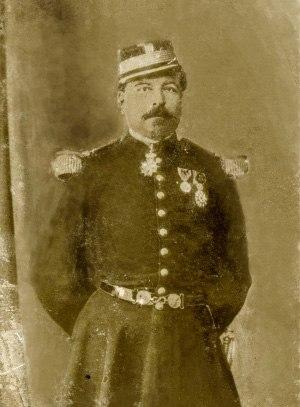
Le général français Jean-Auguste Margueritte.
Jean-Auguste Margueritte, né le 15 janvier 1823 à Manheulles et mort le 6 septembre 1870 à Beauraing, est un général de division français, tombé lors de la guerre de 1870.
L'armée dite de Châlons est une unité militaire française qui combattit durant la guerre franco-prussienne de 1870. Mise sur pied au camp de Châlons le 17 août 1870 à partir d'éléments de l'armée du Rhin dont elle est issue, elle sera engagée dans les combats sanglants de Beaumont et Sedan et disparaitra lors de la capitulation du 2 septembre 1870.